Ferdinand Magellan

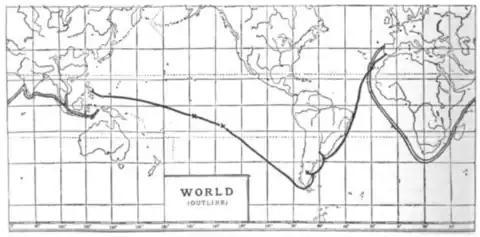
Magellan's voyages; the double line represents Magellan's trip from Portugal to the Moluccas. The single line traces his long, continuous voyage from Spain to the Philippines.

The fleet left Spain on 20 September 1519, sailing west across the Atlantic toward South America. In late November, they made landfall at Cabo de Santo Agostinho, near present day Recife. The Tupi natives, having already engaged with Portuguese and French loggers, were familiar with Europeans, and the encounter was cordial. In December, they arrived at Guanabara Bay, the location of present-day Rio de Janeiro. Magellan and the crew stayed onshore for two weeks, replenishing their provisions and peacefully interacting with the locals. Despite the pleasantries, the first fatal casualty of the expedition occurred. Two months earlier, during the Atlantic crossing, a member of the crew, Antonio Salomon, was caught raping a cabin boy. Tried and found guilty, he was garroted two months later on the shore of Guanabara Bay. From there, they sailed south along the coast, searching for a way through or around the continent. After three months of searching (including a false start in the estuary of Río de la Plata), weather conditions forced the fleet to stop their search to wait out the winter. They found a sheltered natural harbor at the port of Saint Julian, and remained there for five months. Shortly after landing at St. Julian, there was a mutiny attempt led by the Spanish captains Juan de Cartagena, Gaspar de Quesada and Luis de Mendoza. Magellan barely managed to quell the mutiny, despite at one point losing control of three of his five ships to the mutineers. Mendoza was killed during the conflict, and Magellan sentenced Quesada and Cartagena to being beheaded and marooned, respectively. Lower-level conspirators were made to do hard labor in chains over the winter, but were later freed.